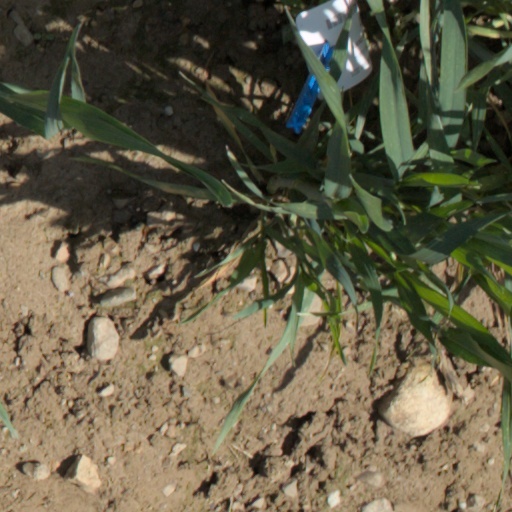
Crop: wheat